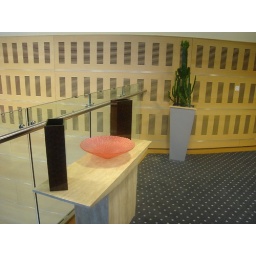
The placement of plants and ornaments such as glass bowls, vases and other objets d'art around the campus adds softness.